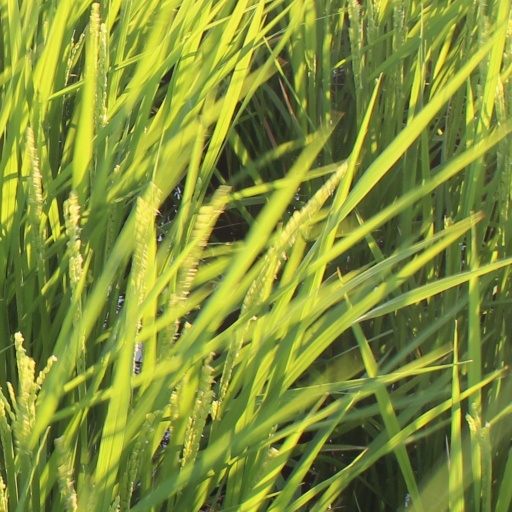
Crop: rice